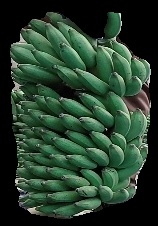
Variety: elakki-bale
Grade: grade1